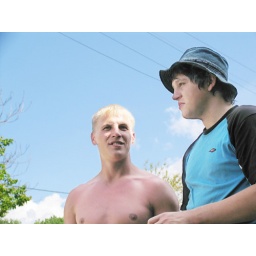
Russia 2006. Rostov-on-the-Don: Young men washing cars in a street